Jesuit Church, Warsaw

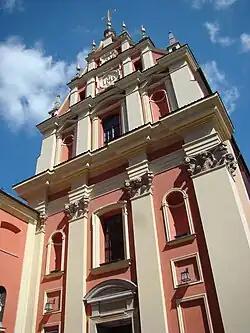
Façade

The Jesuit Church, also known as Church of the Gracious Mother of God ("Kościół Matki Bożej Łaskawej"), is an ornate church within the Old Town precinct in Warsaw, Poland. The temple stands on , adjacent to St John's Cathedral, and is one of the most notable mannerist-style churches in Warsaw.